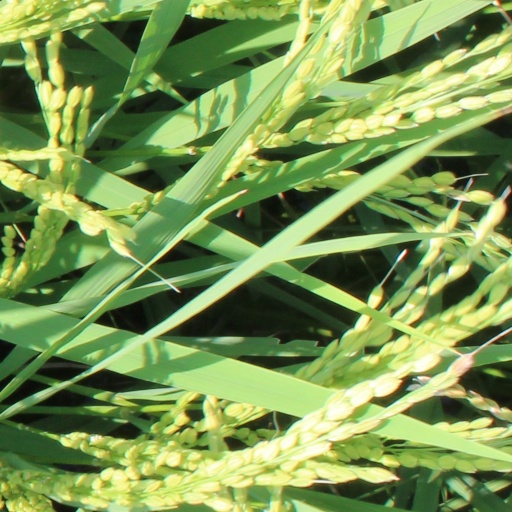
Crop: rice